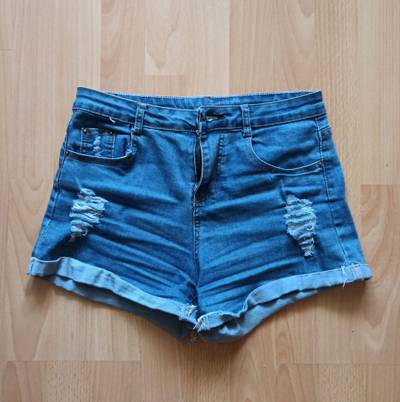
Waste category: clothes